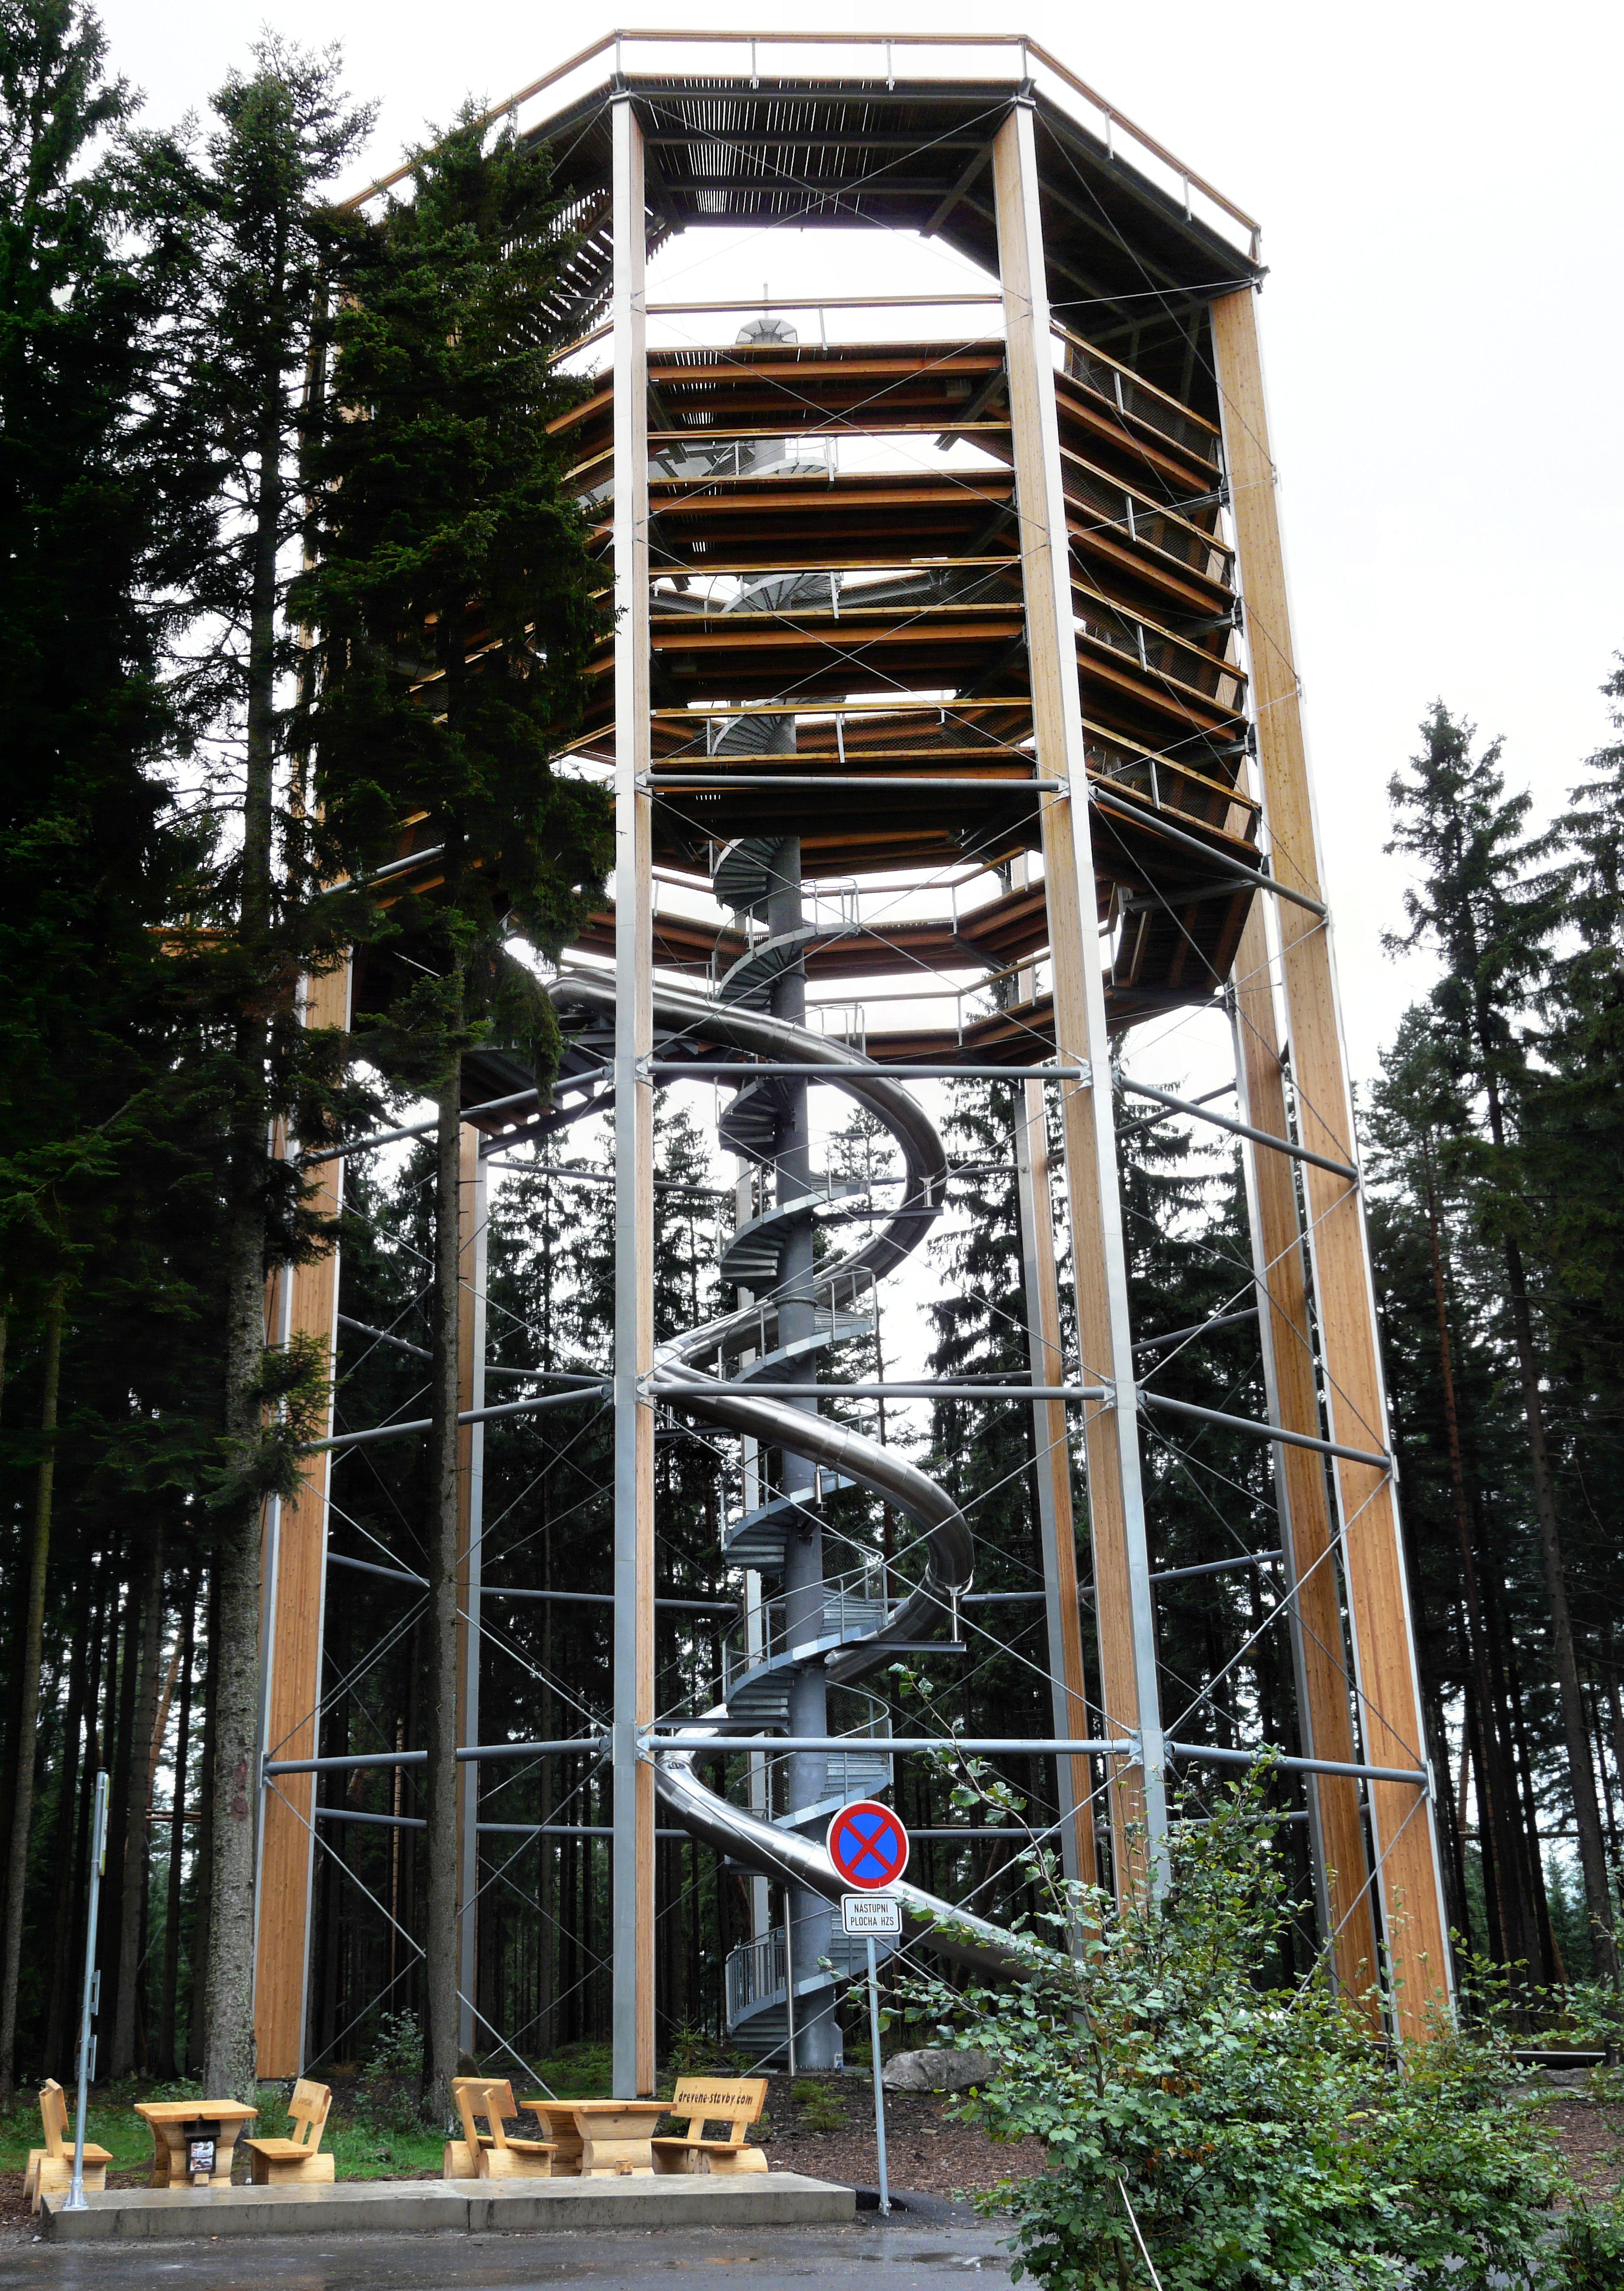
structure, tower, park, peace, facade, tourism, tower block, scaffolding, observation tower, umava, residential area, architercure